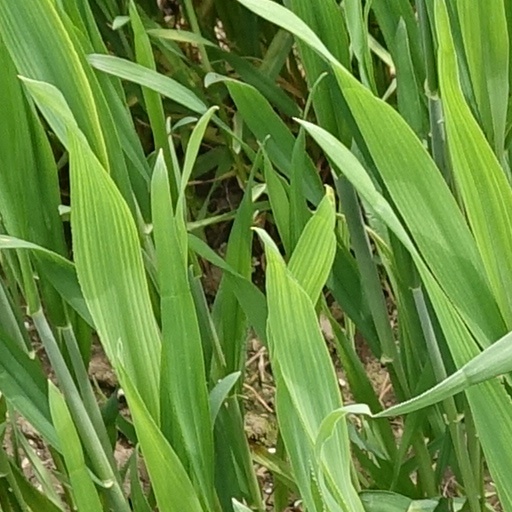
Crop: wheat